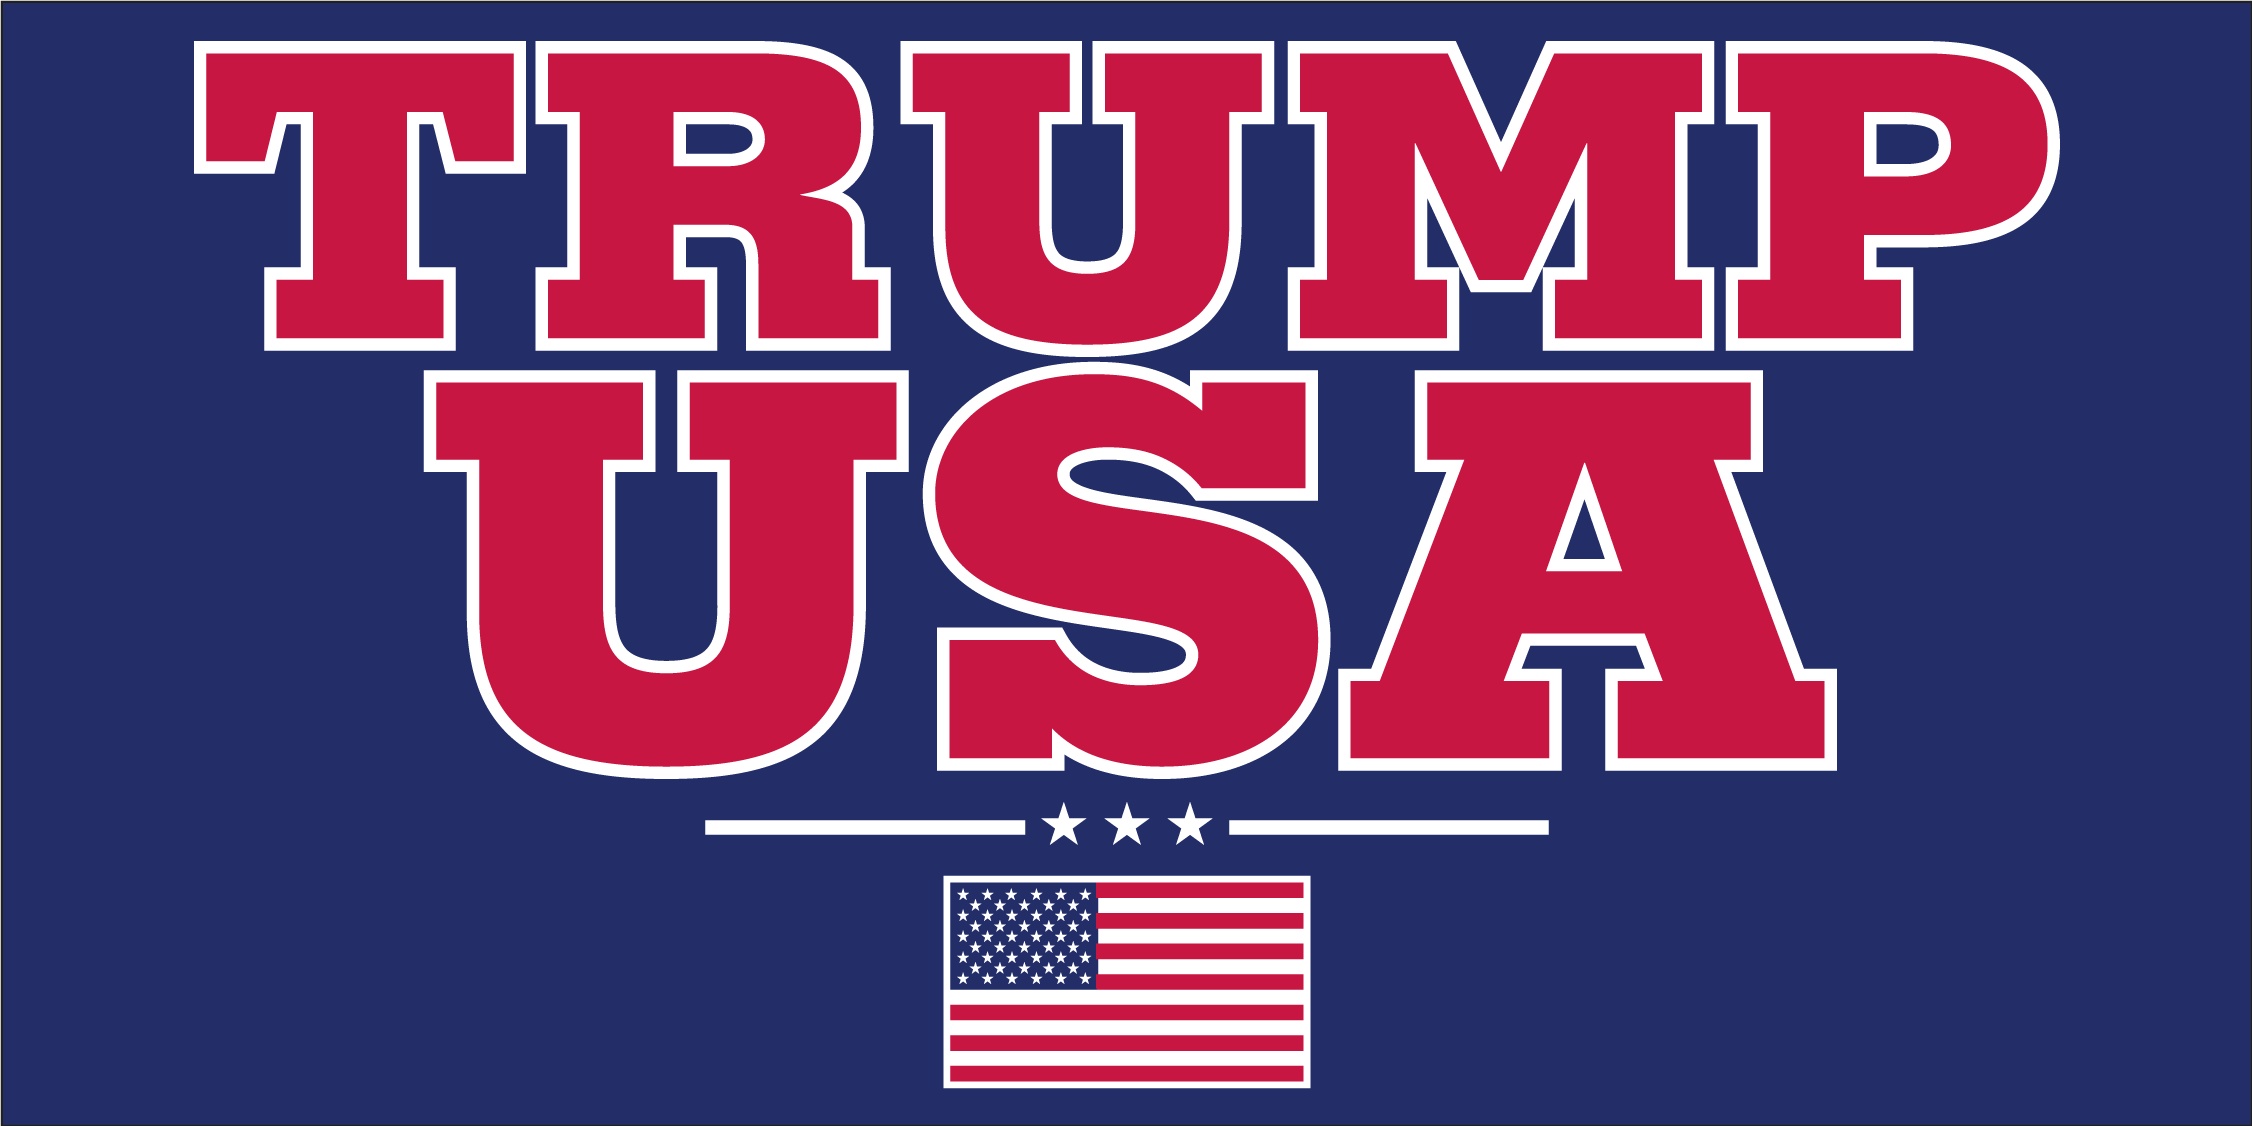
Trump USA - Bumper Sticker
Premium Vinyl Bumper Sticker American Made $3.98 each or $0.75 each by the dozen ($9) $0.50 Each for 50 Stickers
Brand: FLAGSBYTHEDOZEN.COM
Category: Vehicles & Parts > Vehicle Parts & Accessories > Vehicle Maintenance, Care & Decor > Vehicle Decor > Bumper Stickers